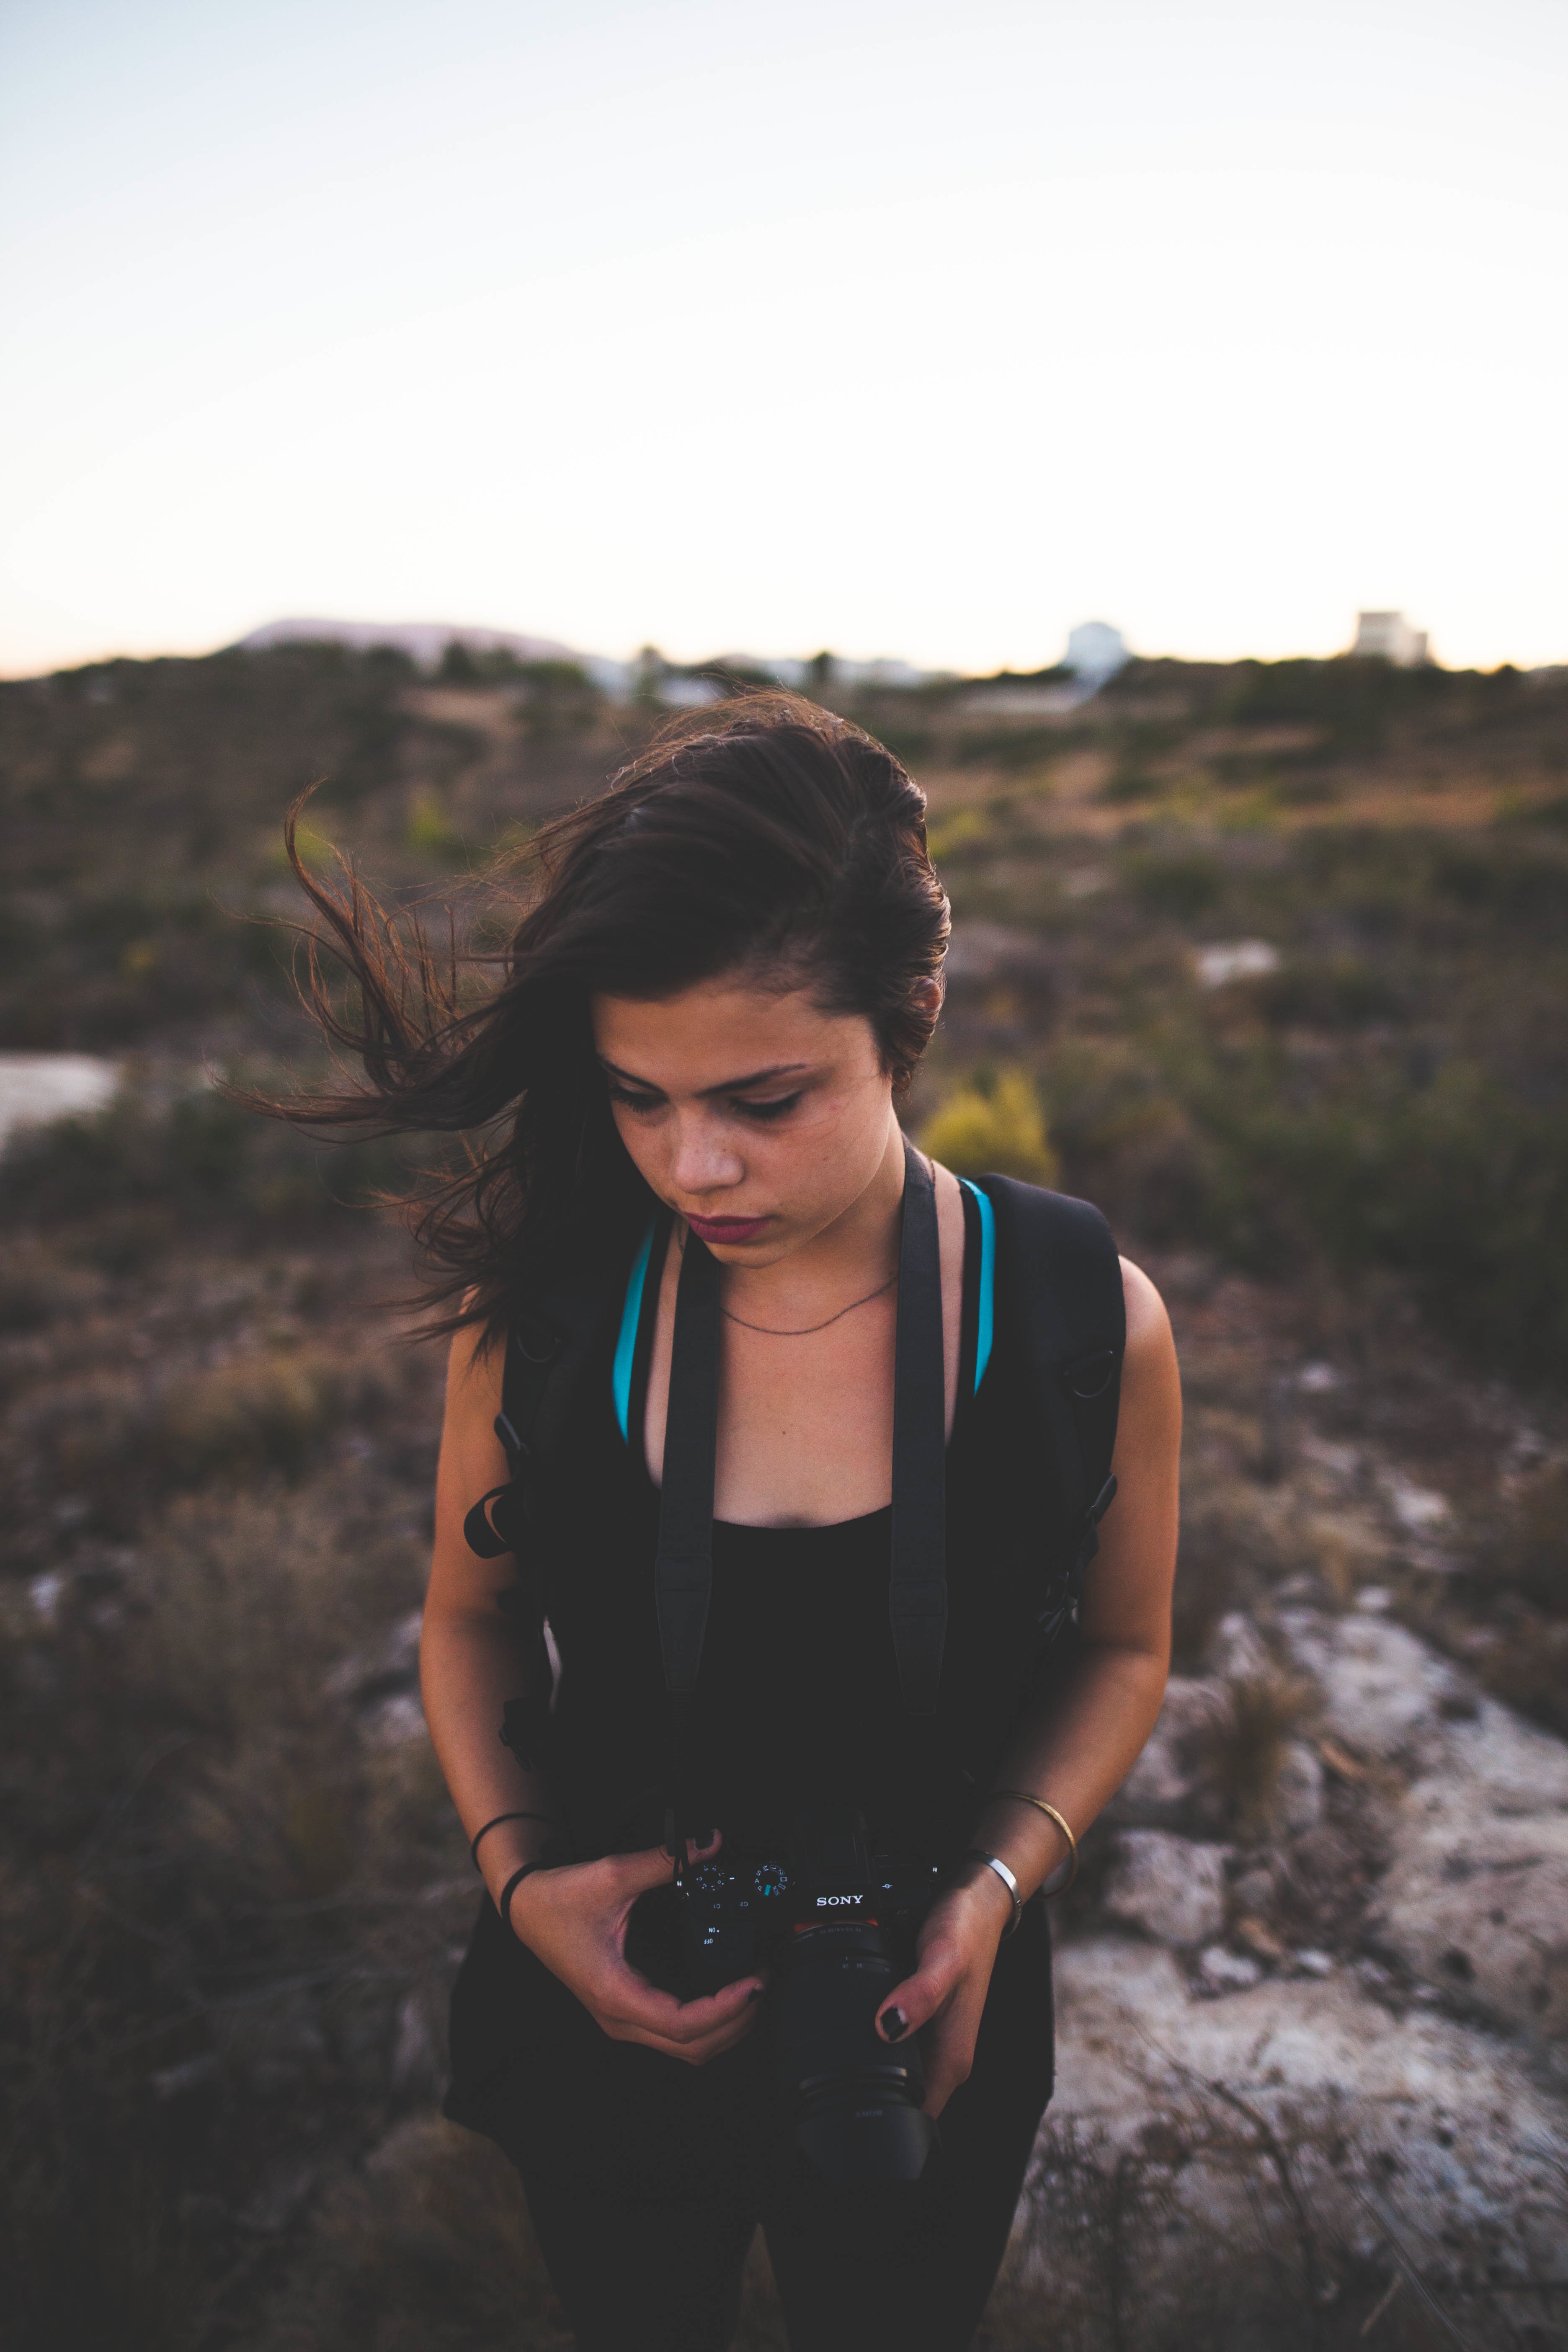
rock, girl, photography, sunlight, portrait, model, photograph, beauty, image, photo shoot, portrait photography